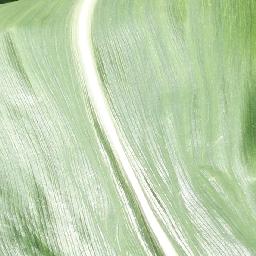
Label: Corn___healthy